Olga Dibrova

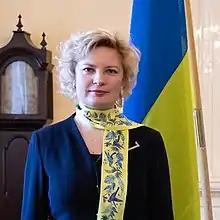

Olga Oleksandrivna Dibrova (born 10 March 1977) Ukraine's Ambassador to Finland (2020-2025).